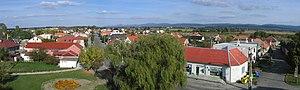
Zohor est un village de Slovaquie situé dans la région de Bratislava.